Hankyu 1000 series (1954)

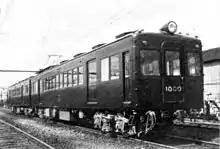
Set 1000+1001 in 1956

Two 2-car 1000 series sets were delivered in 1954, consisting of cars 1000 + 1001 and 1002 + 1003. Each car was motored, equipped with four 75 kW motors. The cars were mounted on Sumitomo FS-303 bogies, although car 1002 was used experimentally with FS-305 Alstom-link bogies.